490th Missile Squadron

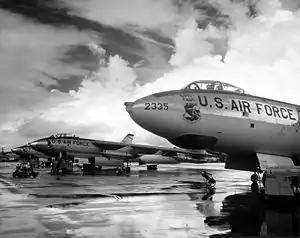
SAC B-47 Stratojets

The squadron was activated at Abilene Air Force Base, Texas on 1 September 1955, as the Air Force reopened it as a Strategic Air Command (SAC) base for Boeing B-47 Stratojet bombers. The squadron trained in strategic bombardment operations with the B-47 and participated in SAC exercises and operations. From January through April 1958, the squadron deployed with the 341st Bombardment Wing to Andersen Air Force Base, Guam. The squadron also participated in Operation Reflex alert operations. Reflex placed Stratojets and Boeing KC-97s at bases closer to the Soviet Union for 90 day periods, although individuals rotated back to home bases during unit Reflex deployments. Shortly thereafter, its planes went through Project Milk Bottle to strengthen their wings for low level operations.